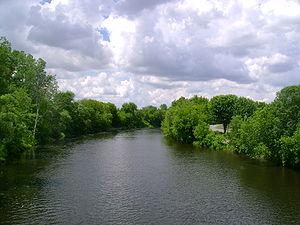
La rivière l'Assomption vue d'un pont à Joliette
Joliette est une ville du Québec, située dans la municipalité régionale de comté de Joliette, dont elle est le chef-lieu, et la région administrative de Lanaudière. Il s'agit de la 6ᵉ plus grande ville de Lanaudière.